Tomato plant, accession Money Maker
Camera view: vertical (180 deg); turntable rotation: 30 degrees
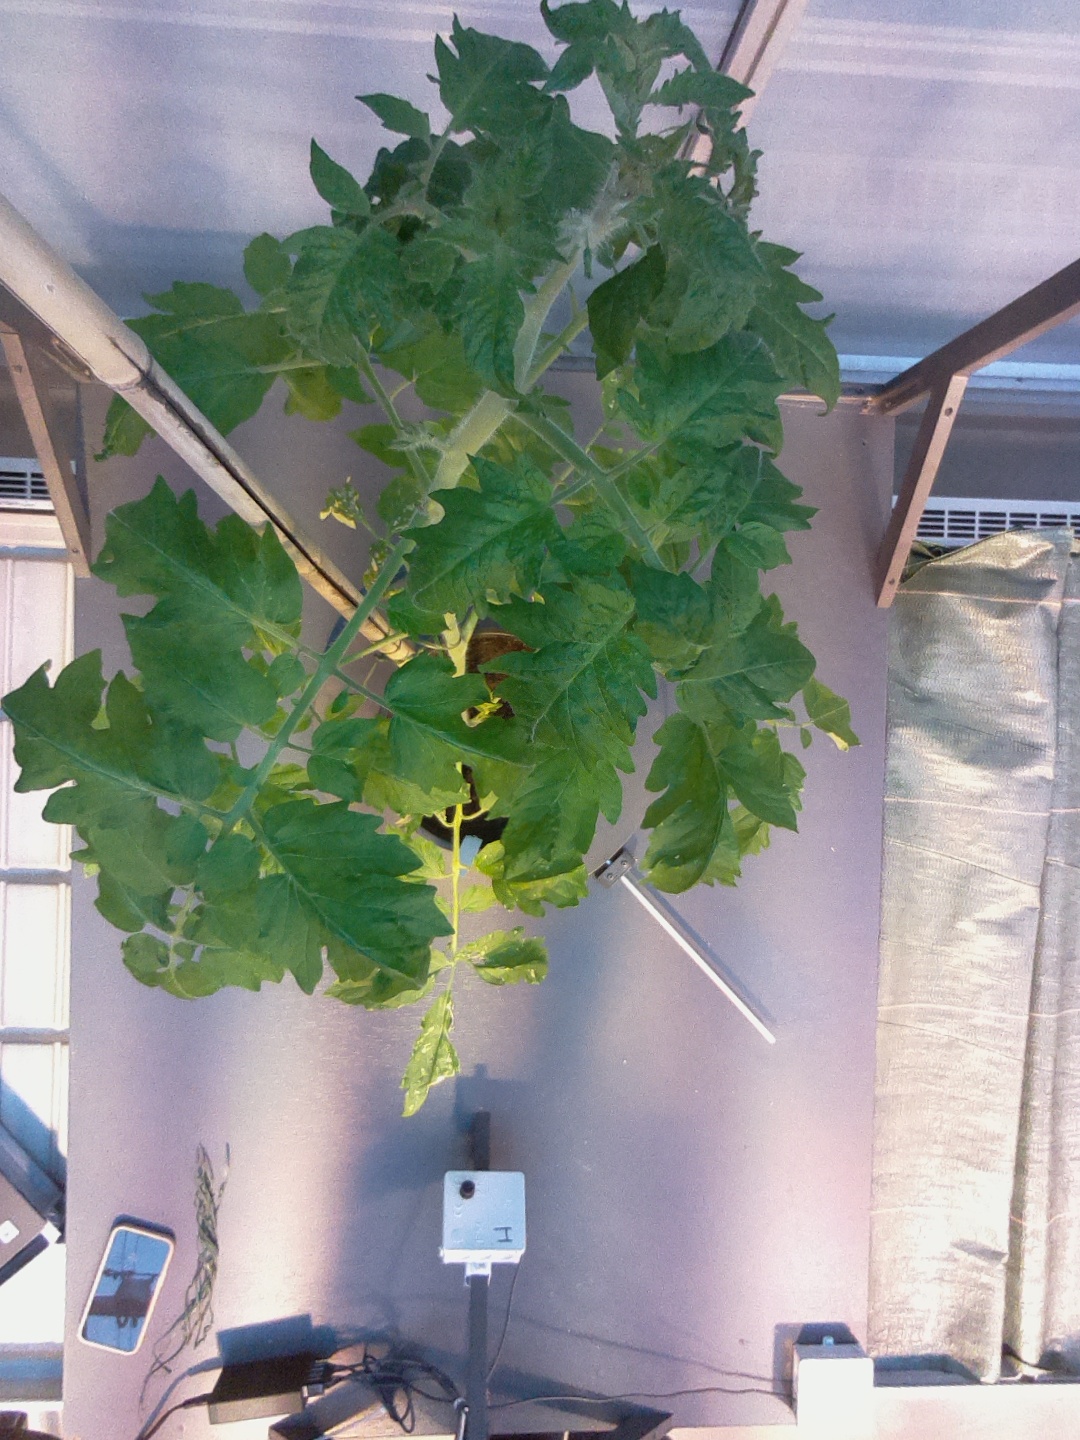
BBCH growth stage 17: 14 of true leaves visible